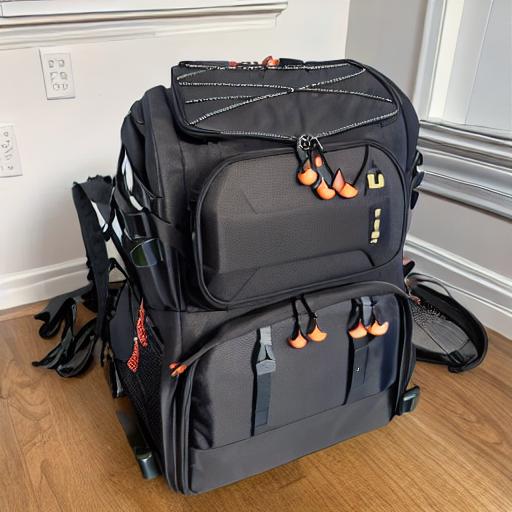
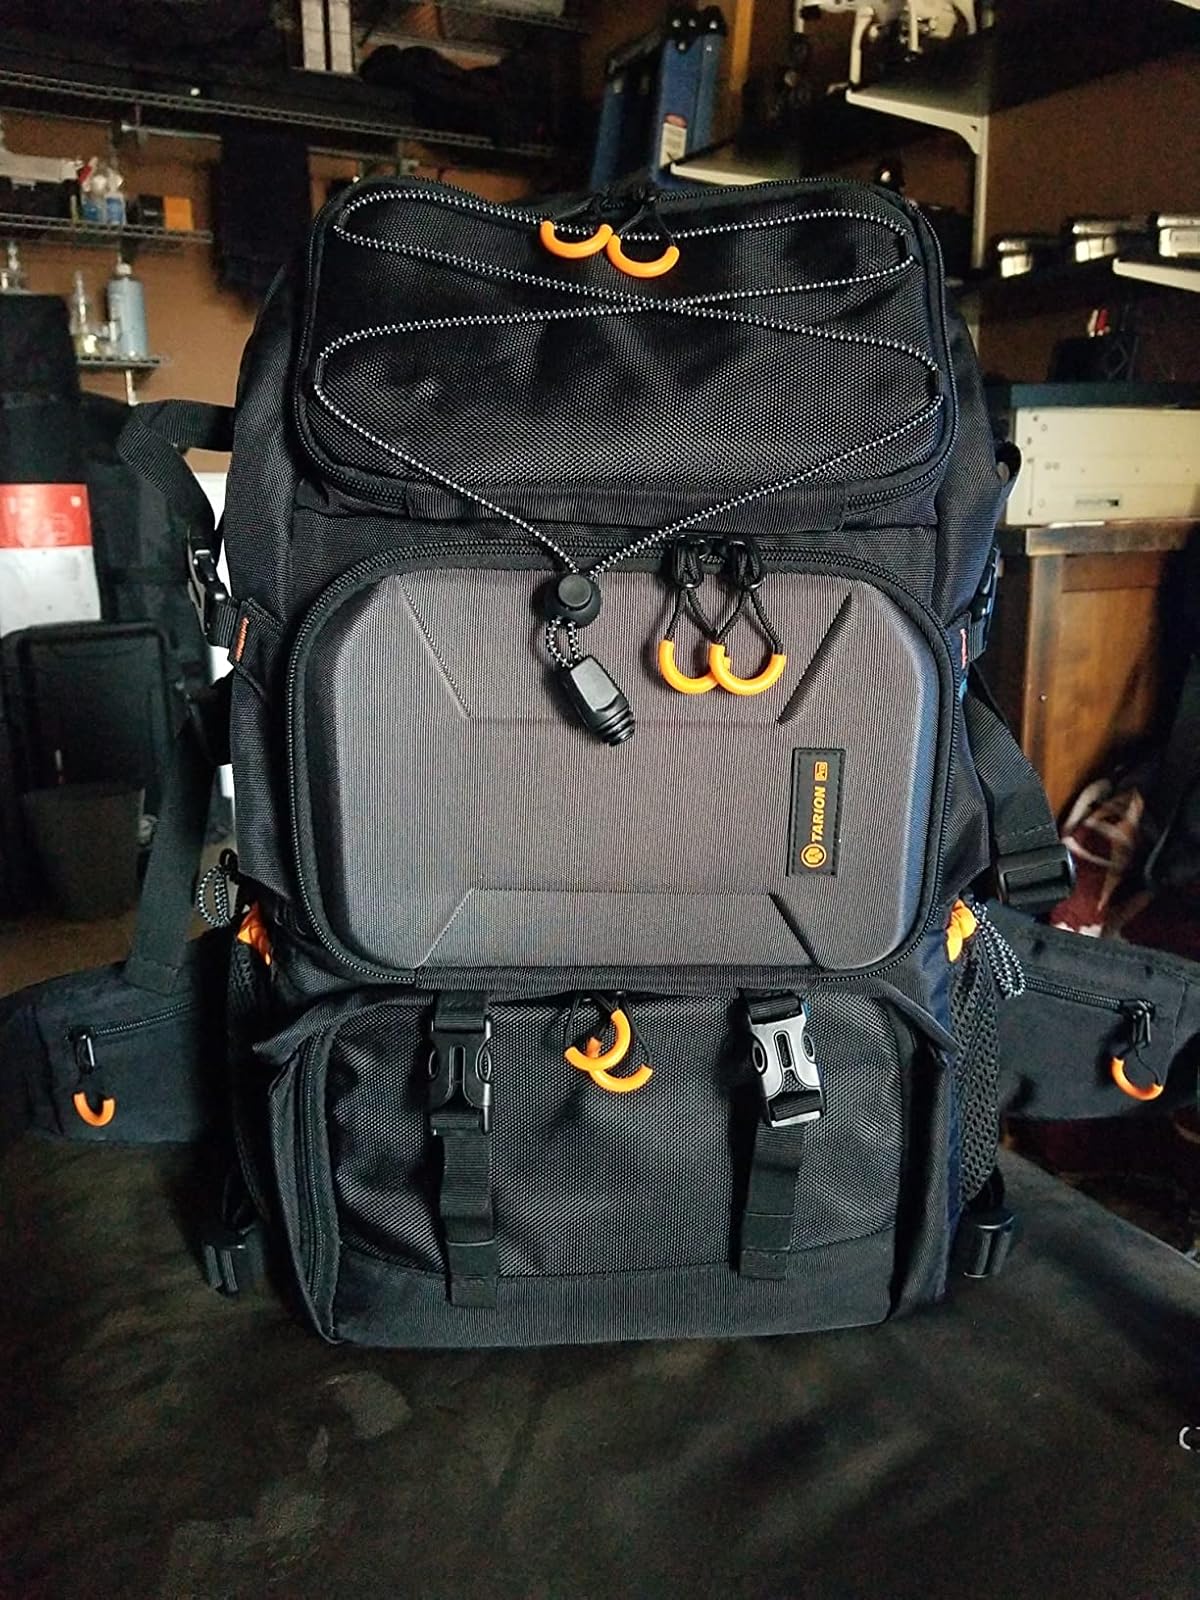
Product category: bag
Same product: no